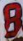
Number: 8